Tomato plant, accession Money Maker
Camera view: horizontal (90 deg, fisheye); turntable rotation: 90 degrees
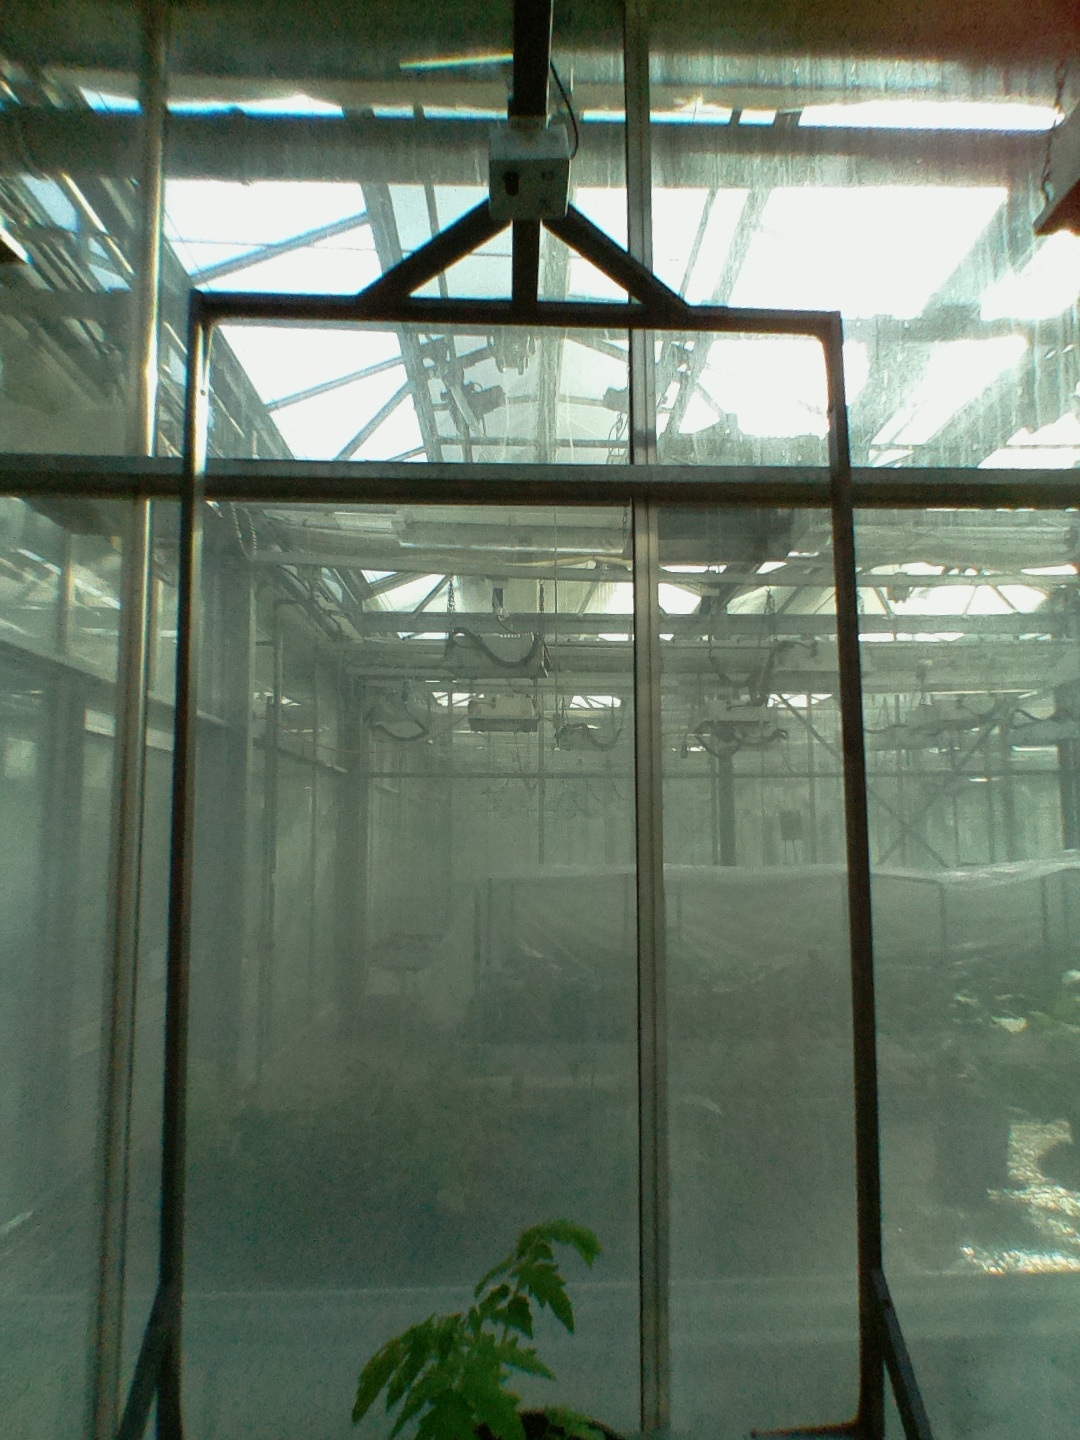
BBCH growth stage 13: 6 of true leaves visible